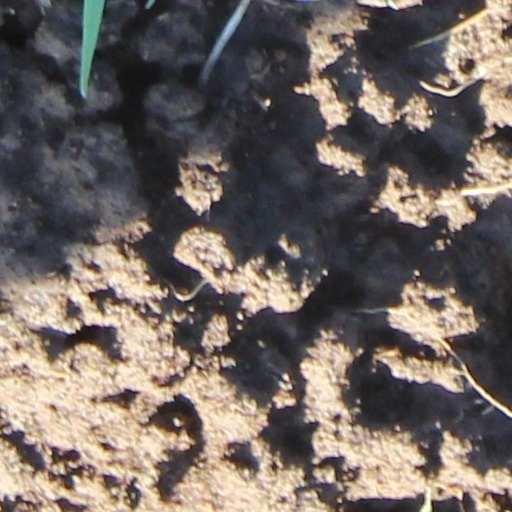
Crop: wheat